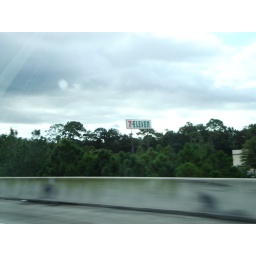
This sign sticking out over the trees is near one of the many 7-Eleven stores on Interstate 4.